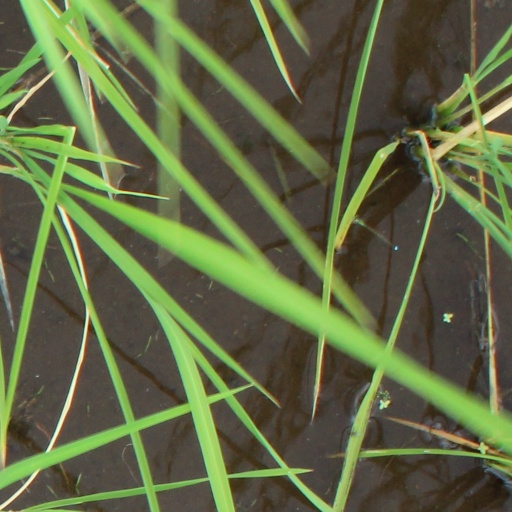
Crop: rice